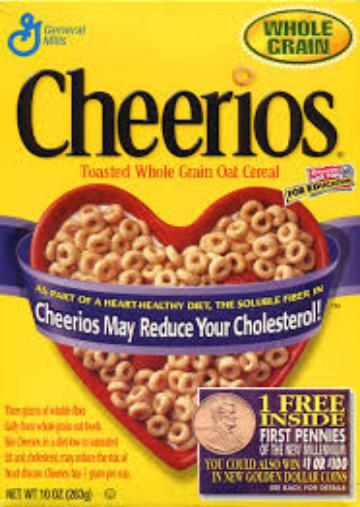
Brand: Cheerios
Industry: Food